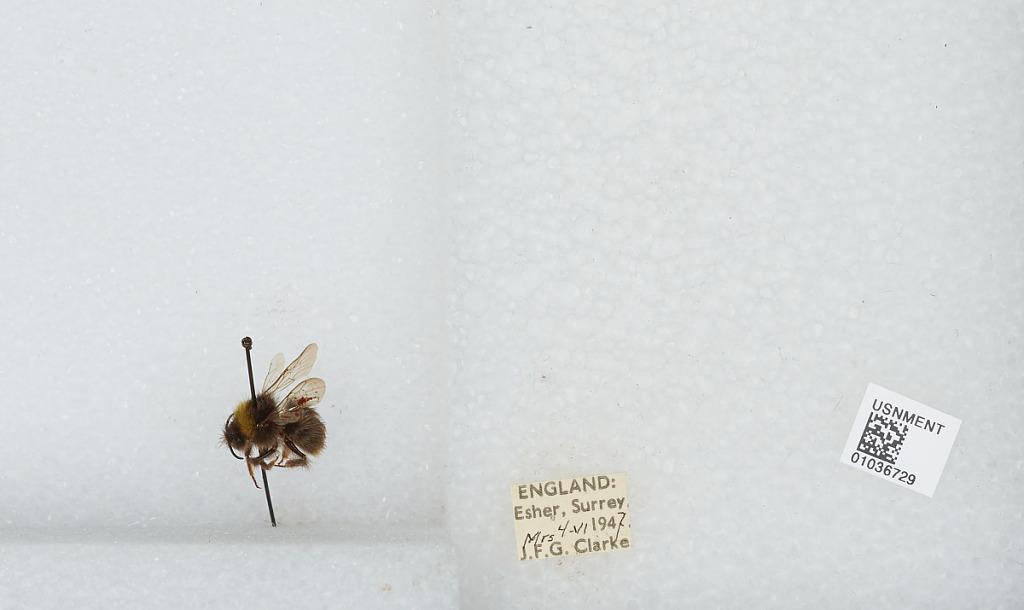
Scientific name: Bombus (Pyrobombus) pratorum (Linnaeus)
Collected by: J. Clarke
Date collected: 1947-6-4
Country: United Kingdom
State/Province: England
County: Surrey
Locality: Esher
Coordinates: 51.3691, -0.365